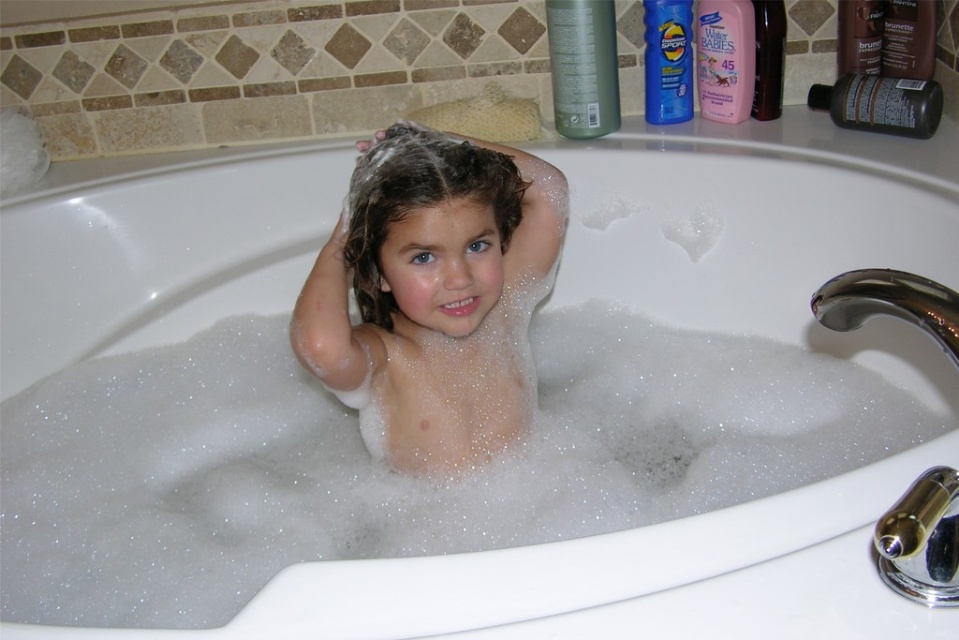
Question: Considering the relative positions of curly brown hair at center and polished chrome faucet at upper right in the image provided, where is curly brown hair at center located with respect to polished chrome faucet at upper right? (A) left (B) right
Answer: A